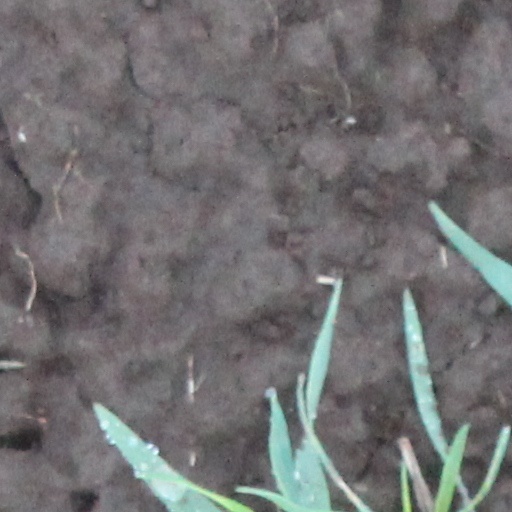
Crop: wheat